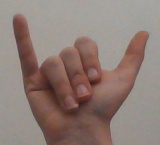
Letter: ya